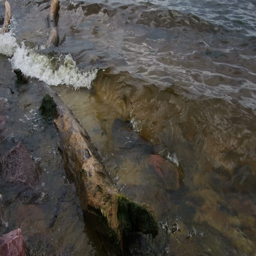
close - up on a dead tree in the sea with waves crashing against it .